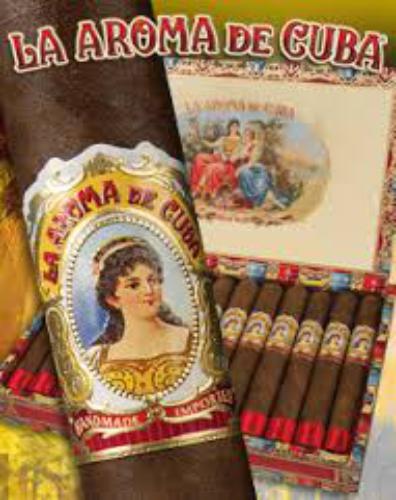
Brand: La Aroma de Cuba
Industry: Necessities